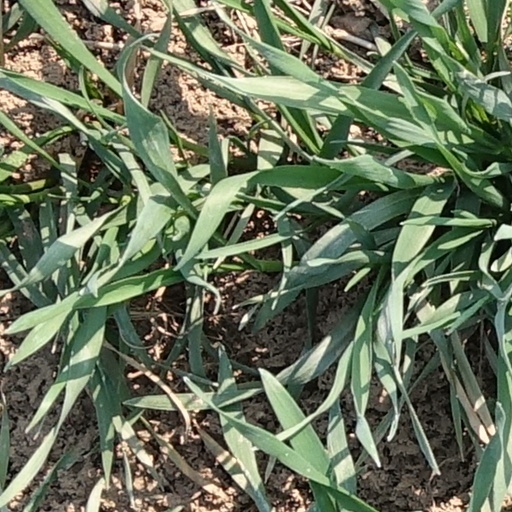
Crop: wheat